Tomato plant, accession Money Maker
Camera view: horizontal (90 deg, fisheye); turntable rotation: 300 degrees
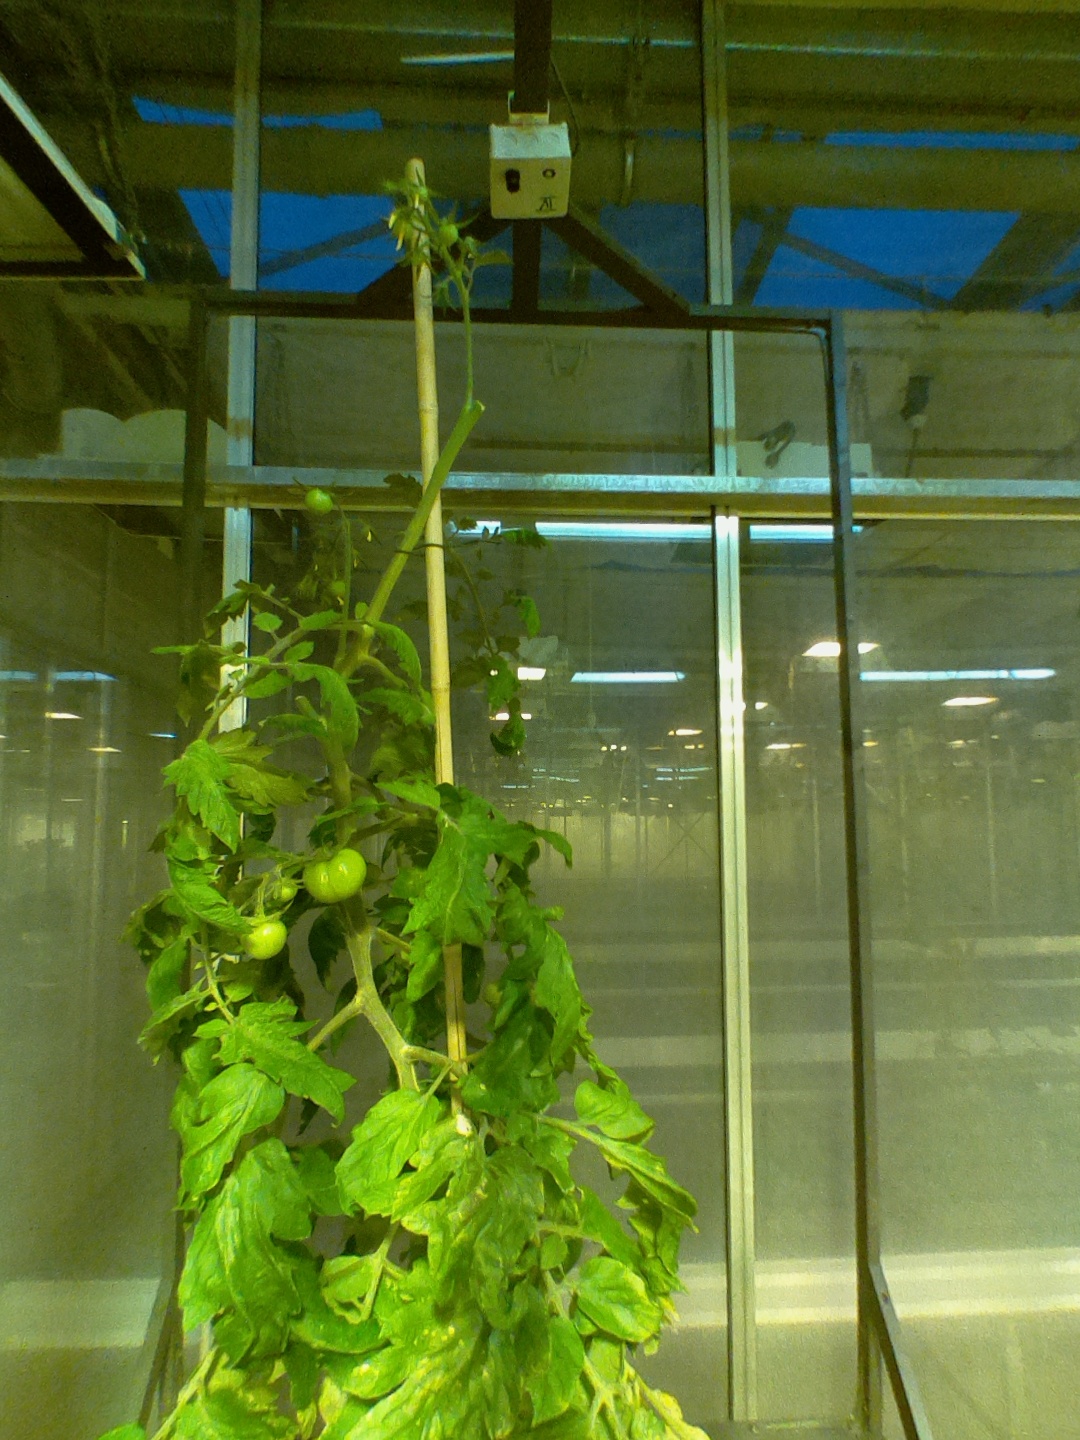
BBCH growth stage 77: 70%-80% of final fruit size